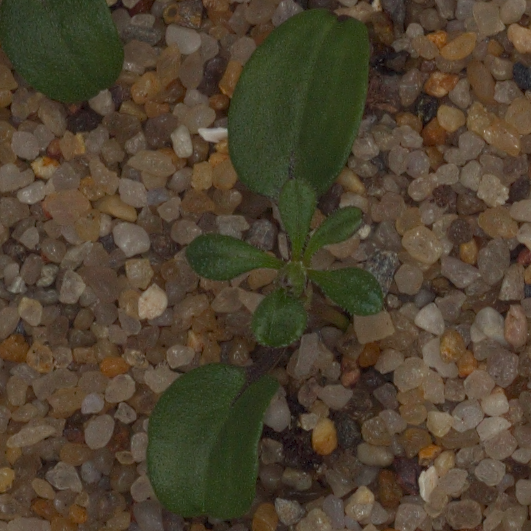
Label: cleavers